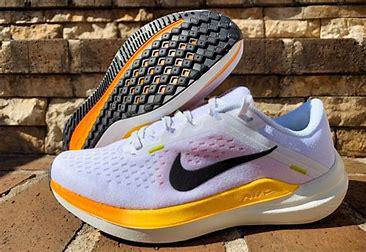
Brand: Nike
Model: Winflo 10